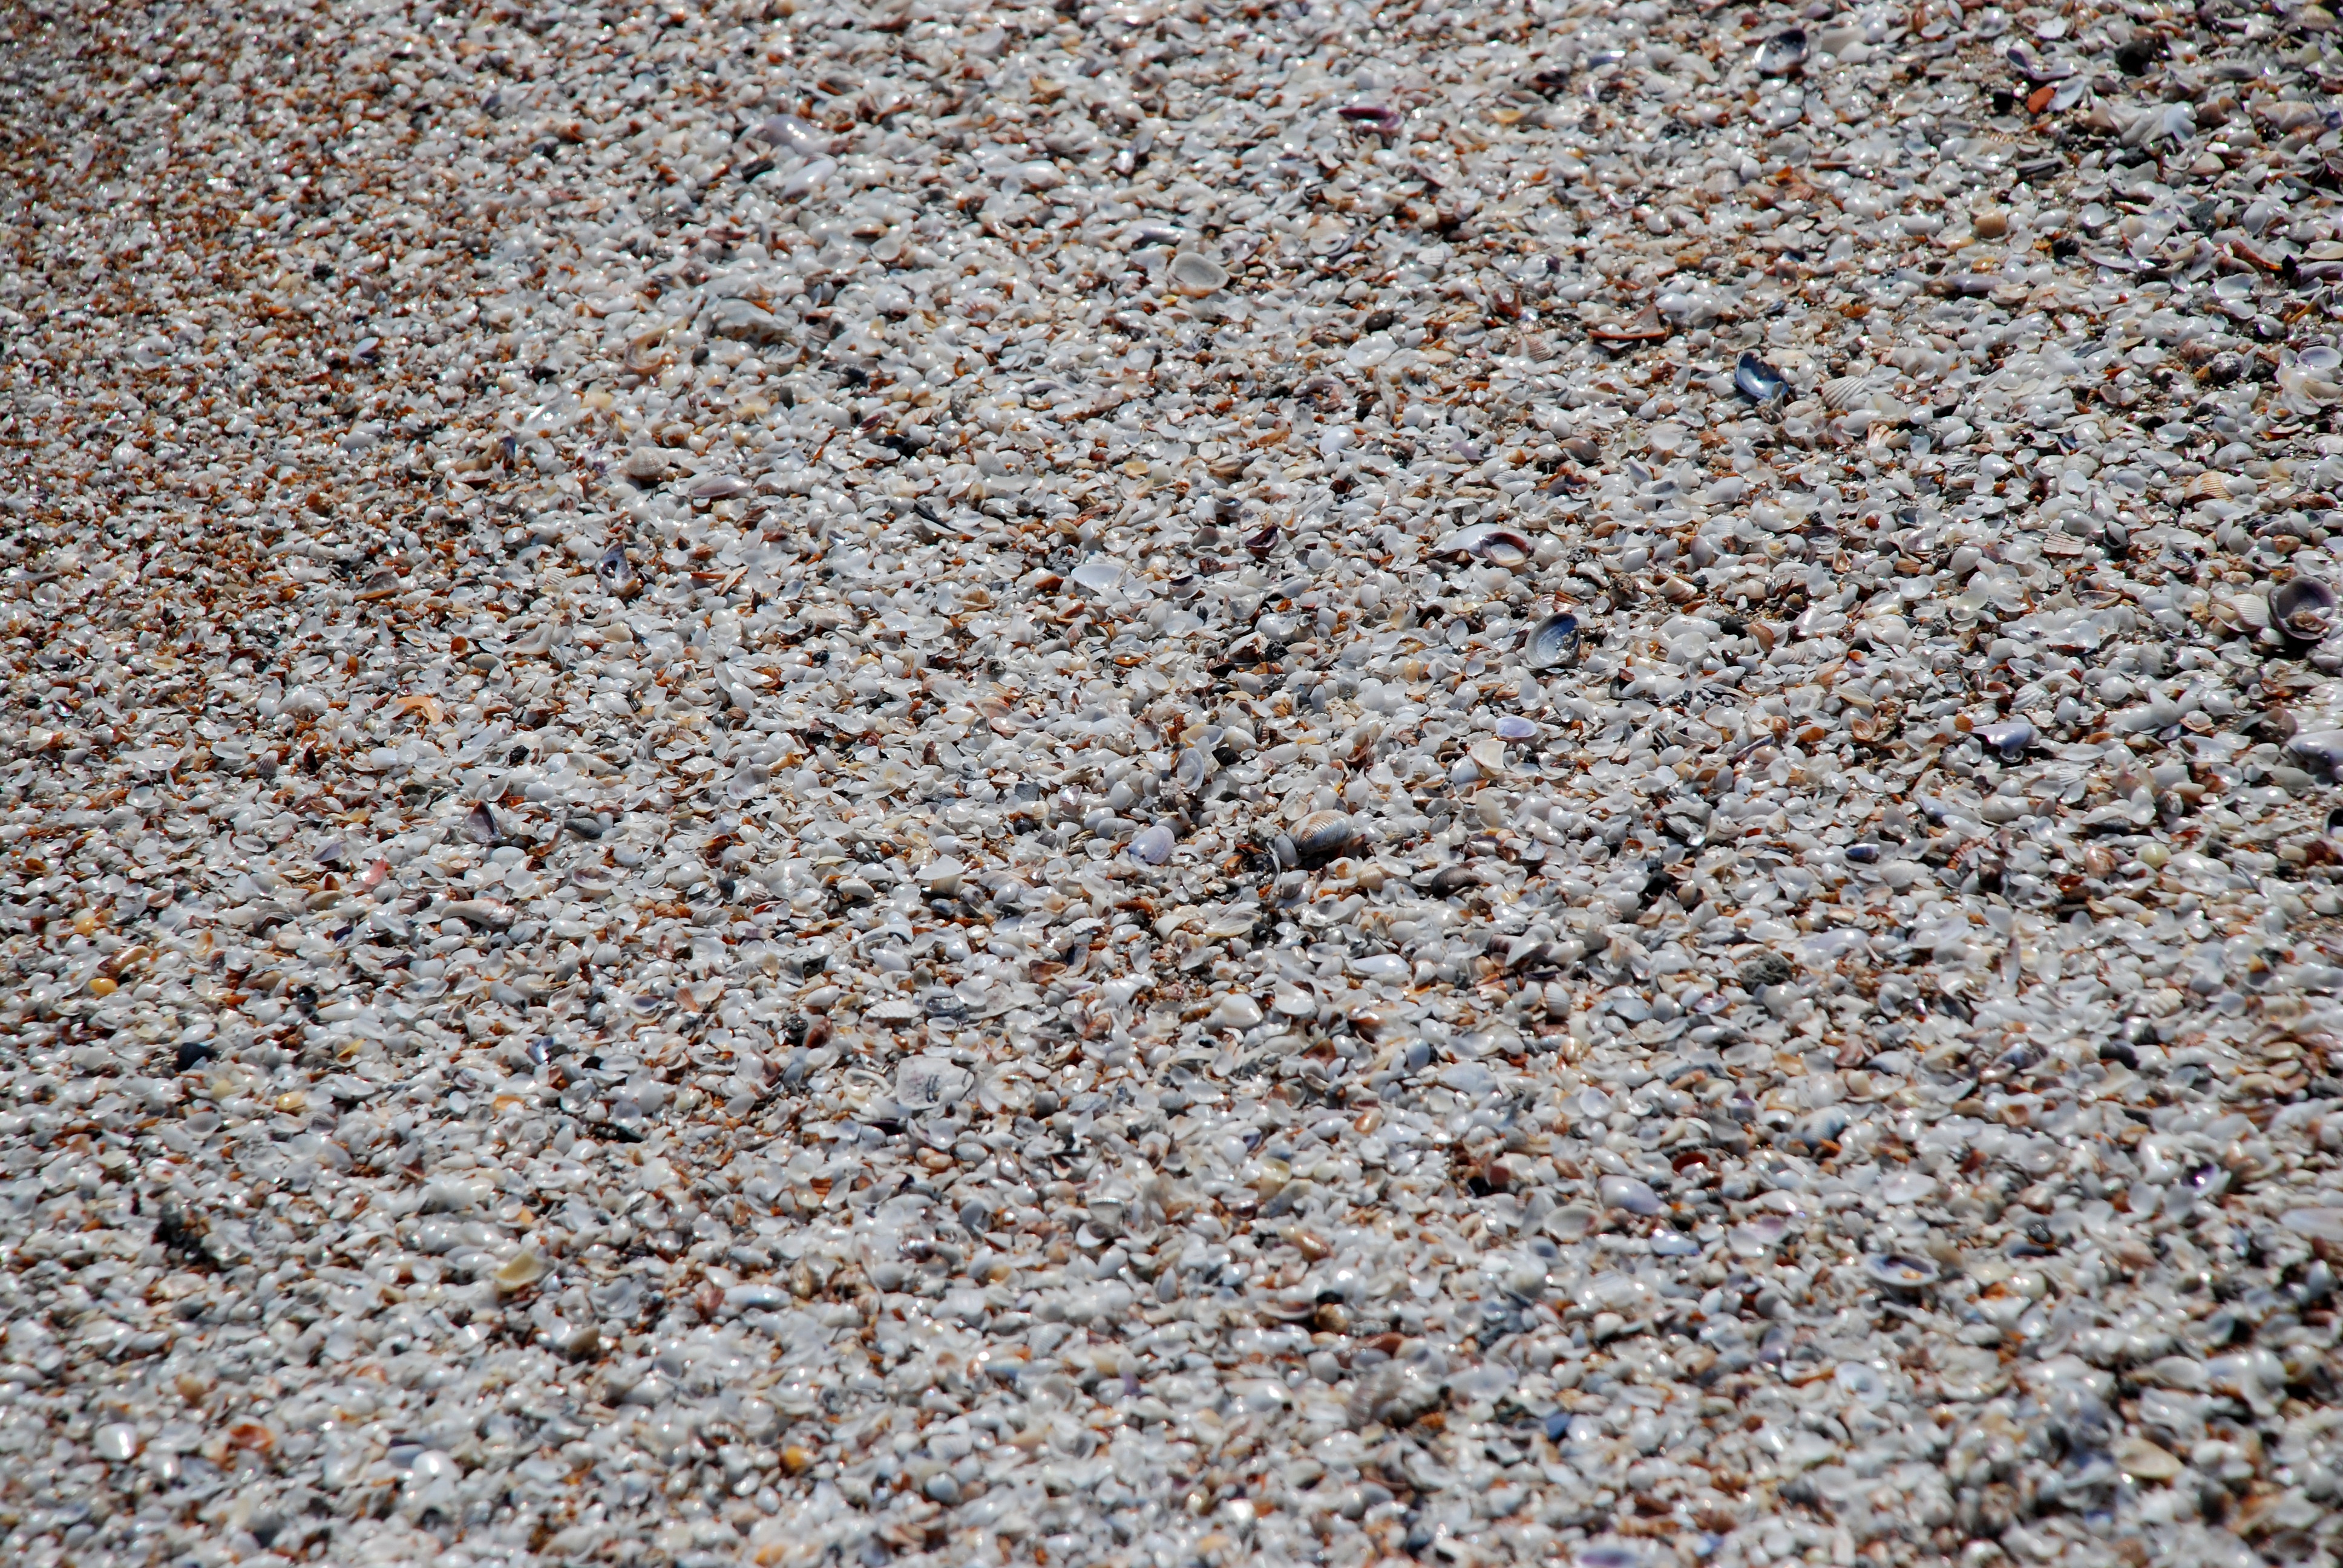
sand, rock, floor, asphalt, pebble, soil, material, rubble, gravel, granite, flooring, road surface